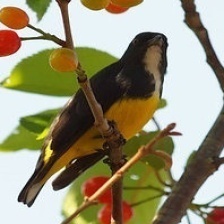
Species: YELLOW BELLIED FLOWERPECKER
Scientific name: DICAEUM MELANOXANTHUM